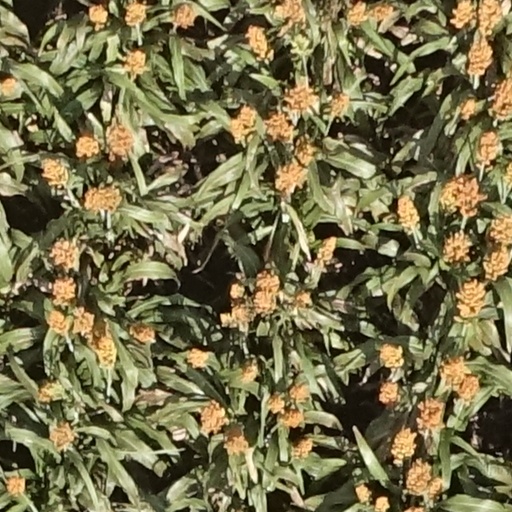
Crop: sorghum